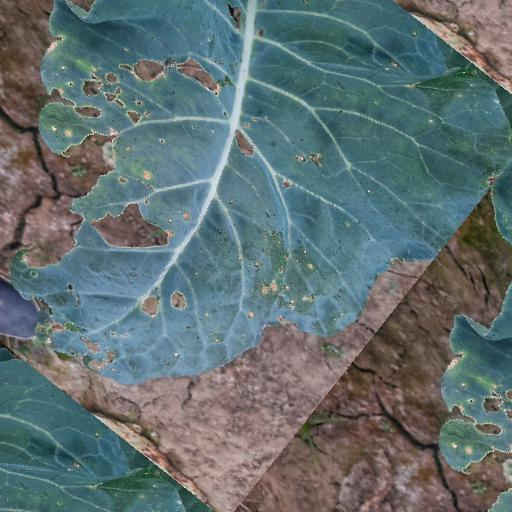
Label: Black Rot